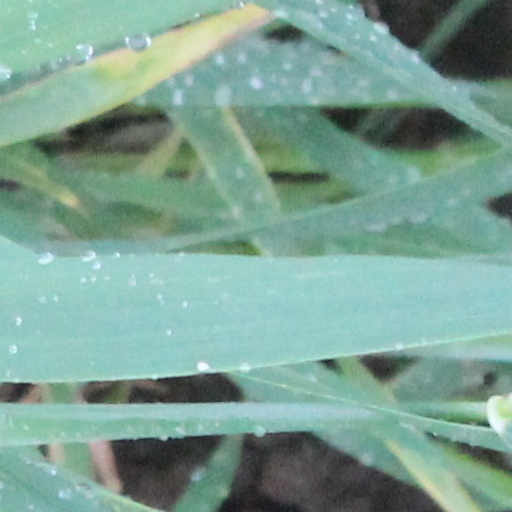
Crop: wheat